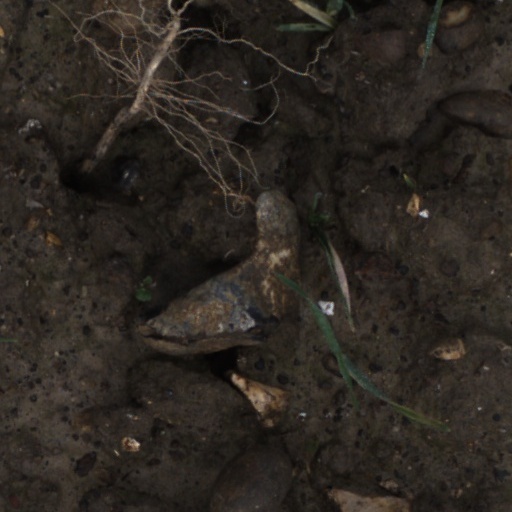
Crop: wheat